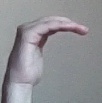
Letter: haa